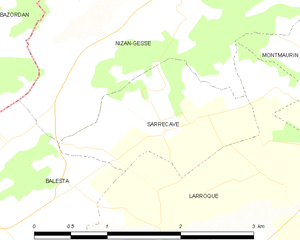
Sarrecave est une commune française située dans le département de la Haute-Garonne en région Occitanie.